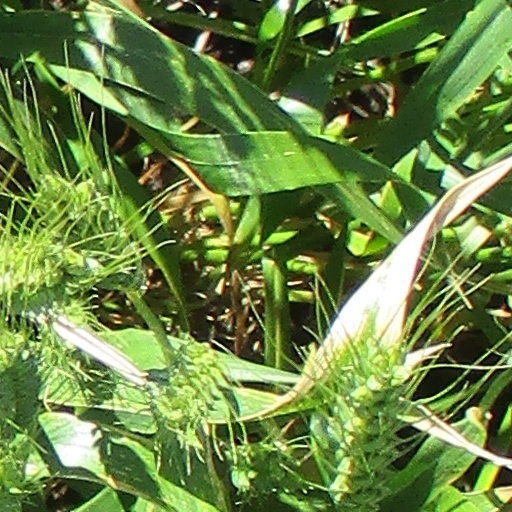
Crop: wheat